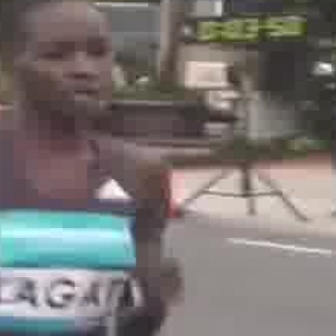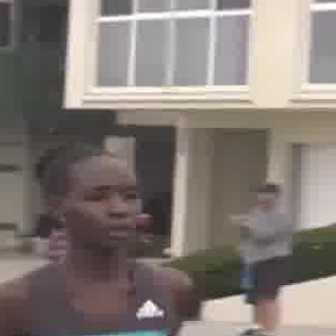
  Please identify the target specified by the bounding box [15,23,108,116] in the first image and locate it in the second image. Return the coordinates in [x_min,y_min,x_max,y_max] format.
Answer: [60,174,135,249]